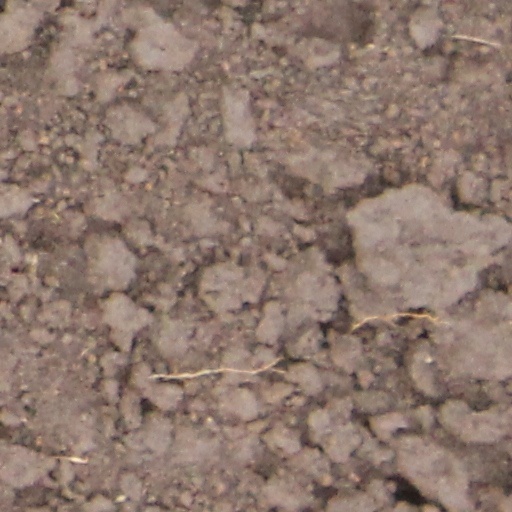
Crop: wheat